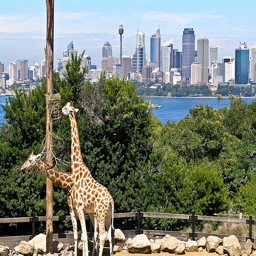
Two giraffes stand in an enclosure with a city in the background.
The two giraffes are standing by the wooden pole.
Two giraffes in foreground of city far behind them
The two giraffes stand together near the trees.
Two giraffes feed from a pole with an urban skyline in the background.